Roman Catholic Diocese of Geneva

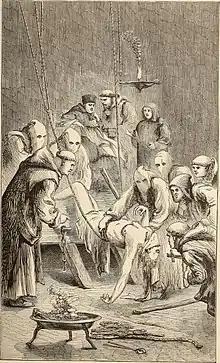
(in French) being tortured in 1517 under the order of (in French), Bishop of Geneva

In the 16th century, the Protestant Reformation caused great change in the religious and political life of Geneva. Prior to the reformation, the Diocese of Geneva extended well into Savoy, as far as Mont Cenis and the Great St Bernard Pass. It also included Nyon. However, under the rule of Charlemagne (742 814) Tarantaise was detached from Geneva to form a separate diocese. The bishops of Geneva ruled over 8 chapters, 423 parishes, 9 abbeys and 68 priories.